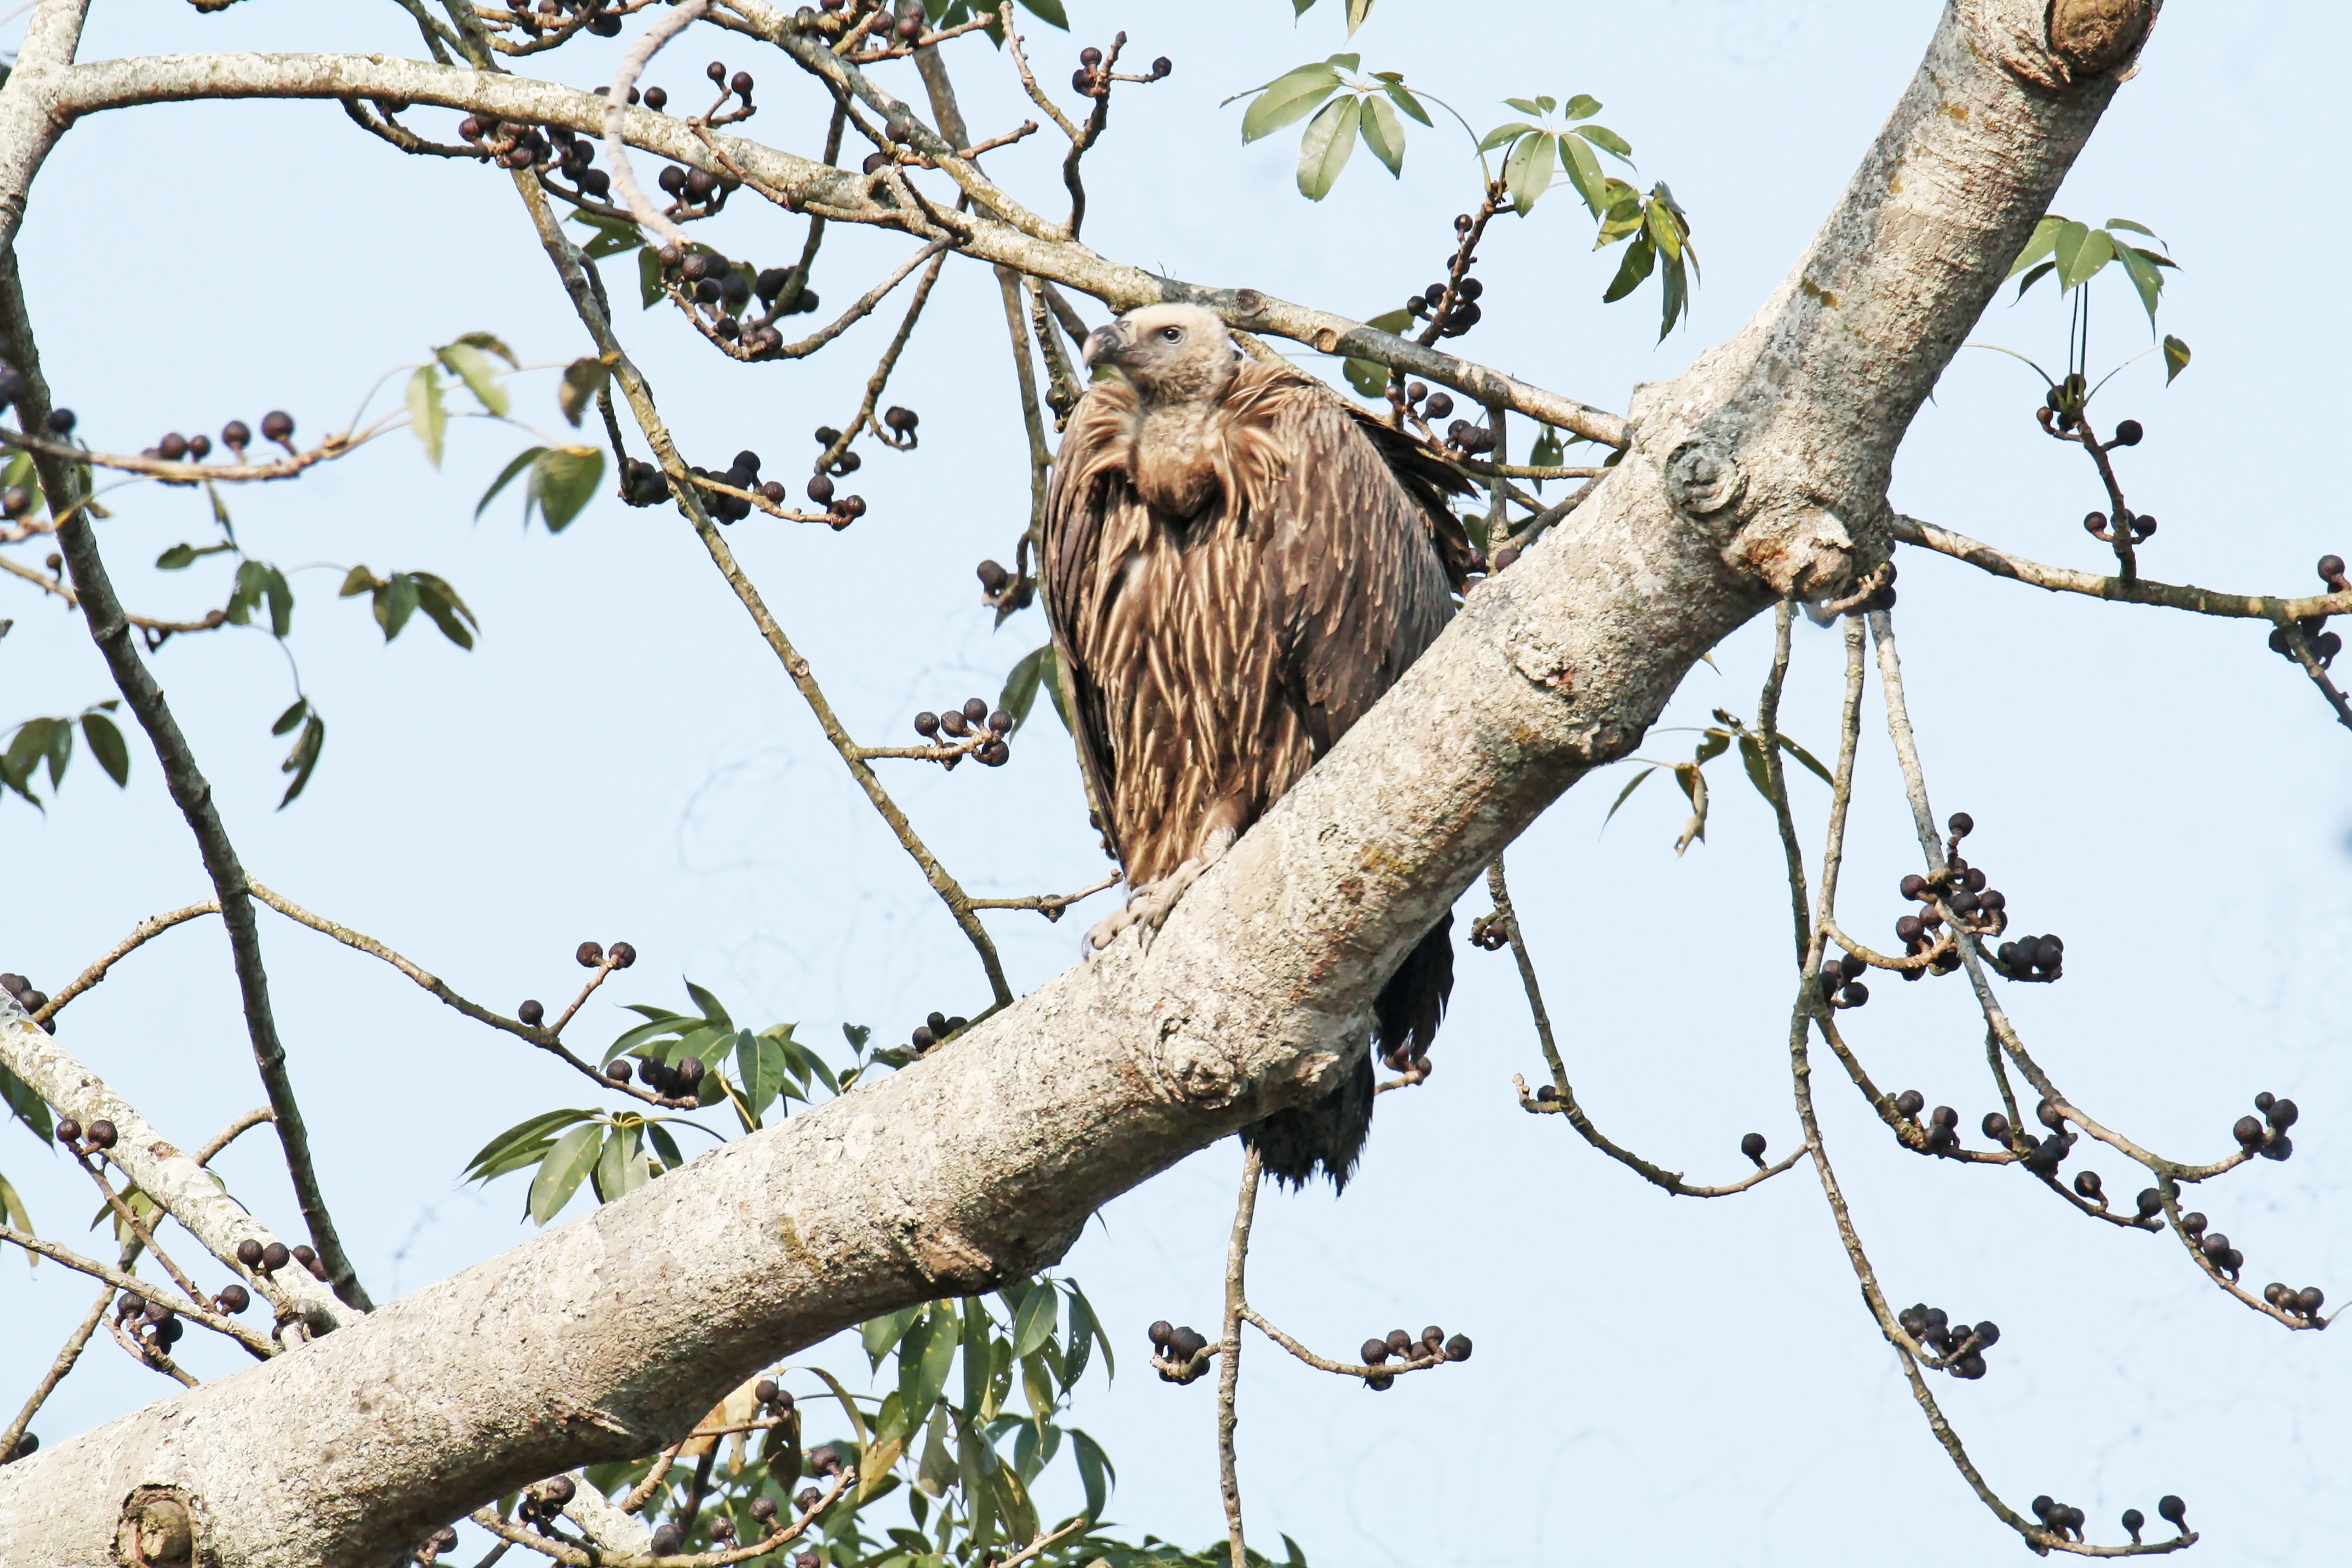
bird, eyes, bill, color, body, sky, twig, branch, tree, wood, trunk, plant, beak, accipitridae, terrestrial animal, bird of prey, accipitriformes, felidae, falconiformes, wildlife, lion, marsupial